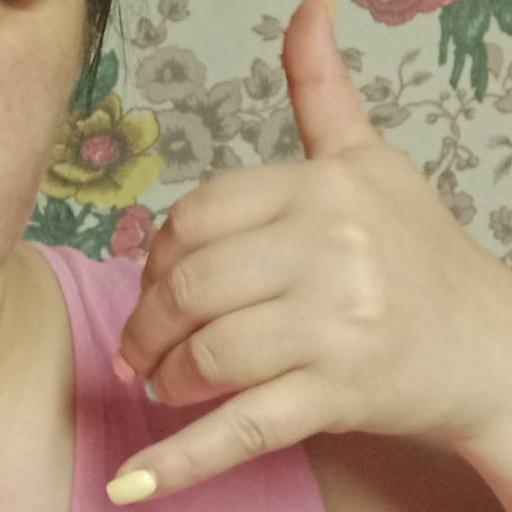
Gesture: call